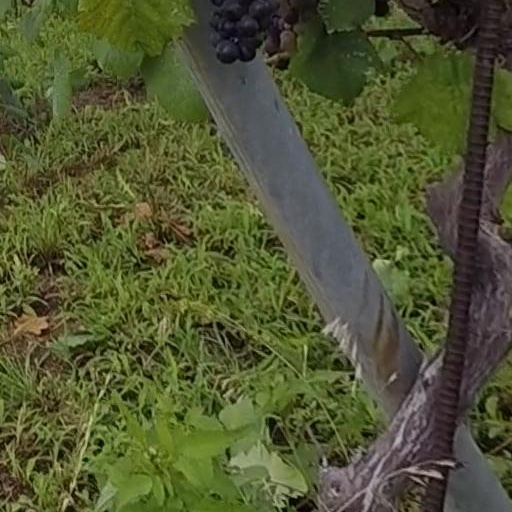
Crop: grape